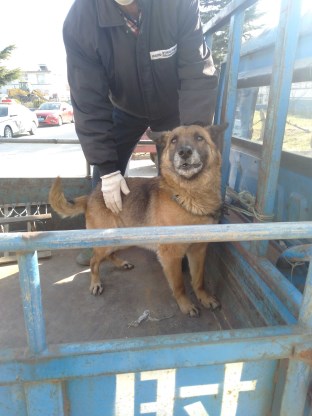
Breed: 3336-n000121-chinese_rural_dog